Benghazi Lighthouse

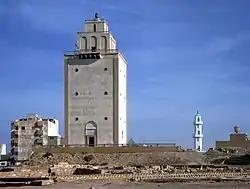
Benghazi lighthouse

The Benghazi Lighthouse is an active lighthouse located on the coast of Libya in the neighborhood of the Sidi Khrebish area in Benghazi. Its NGA number is 21508.